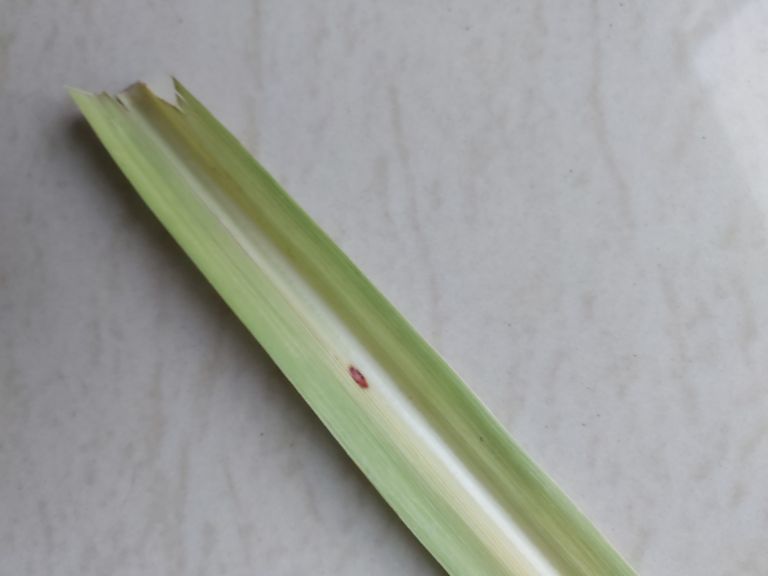
Label: Brown Spot